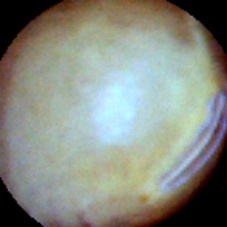
Label: Intact